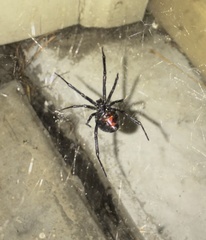
Species: Lactrodectus_hesperus